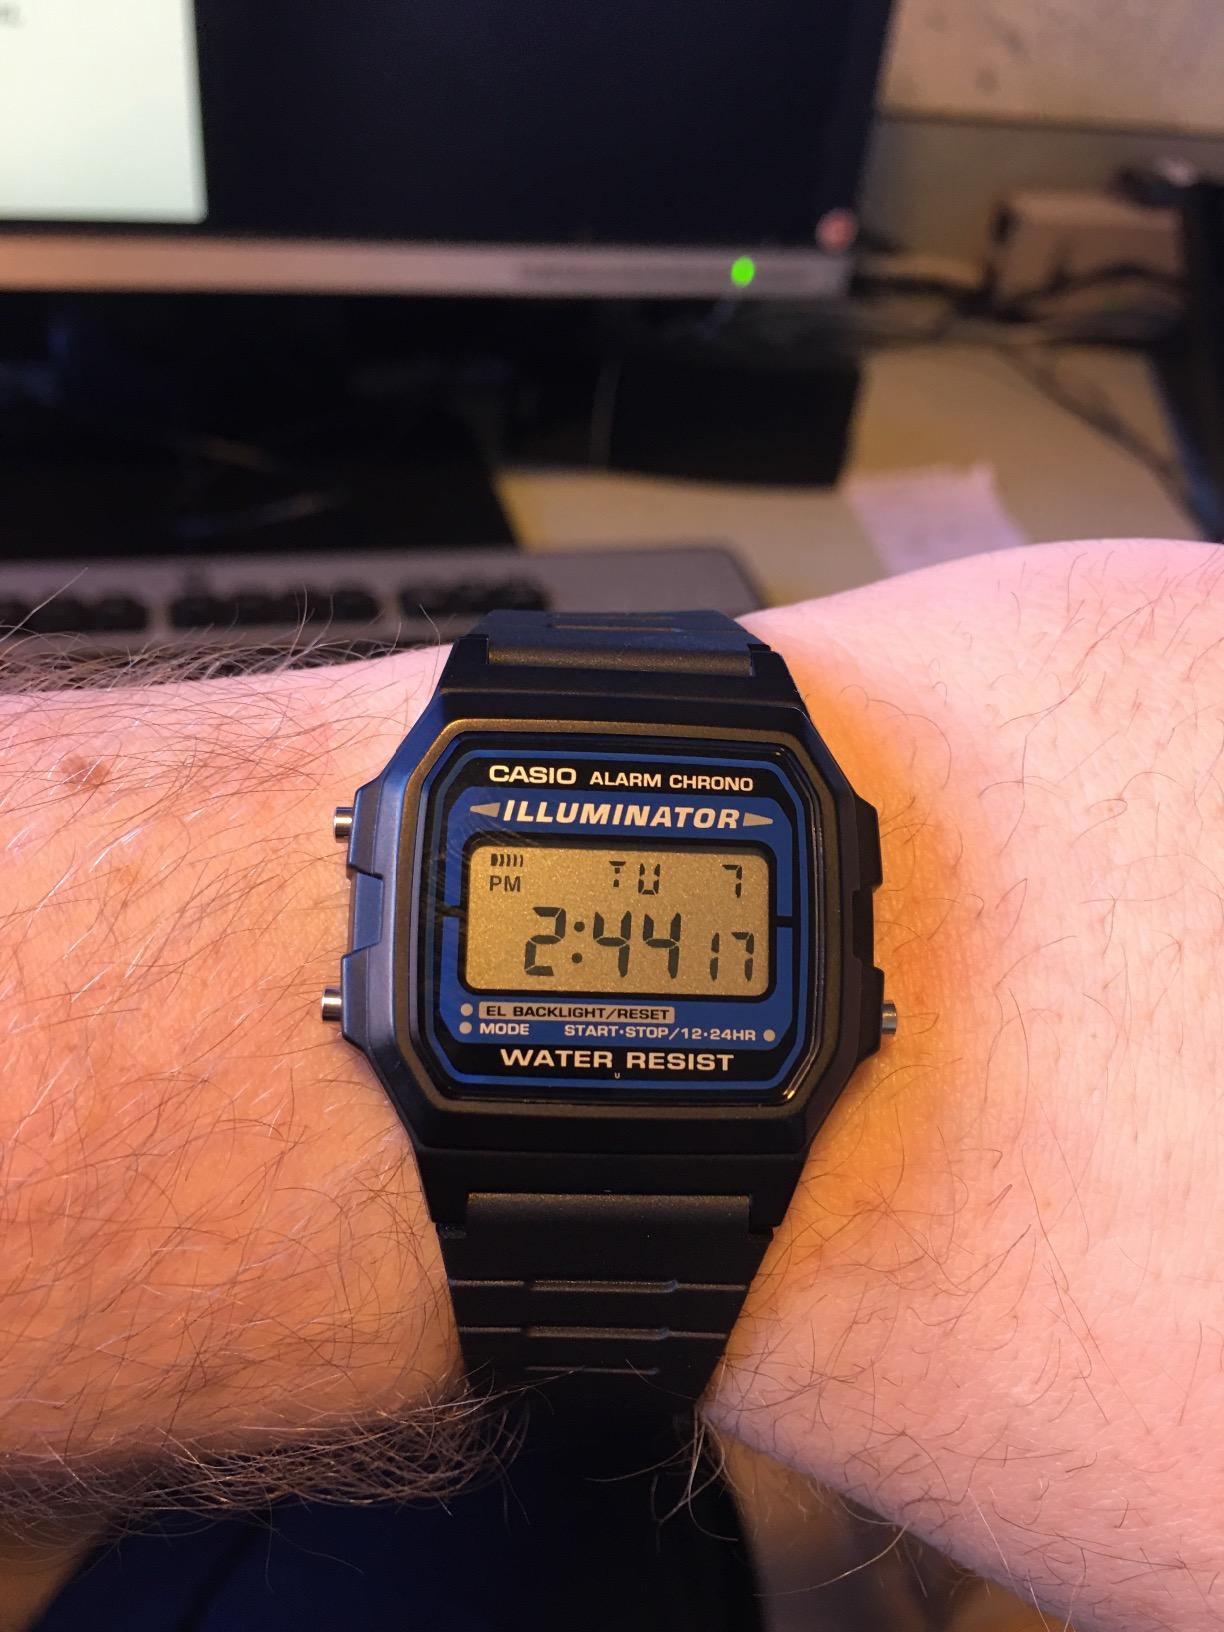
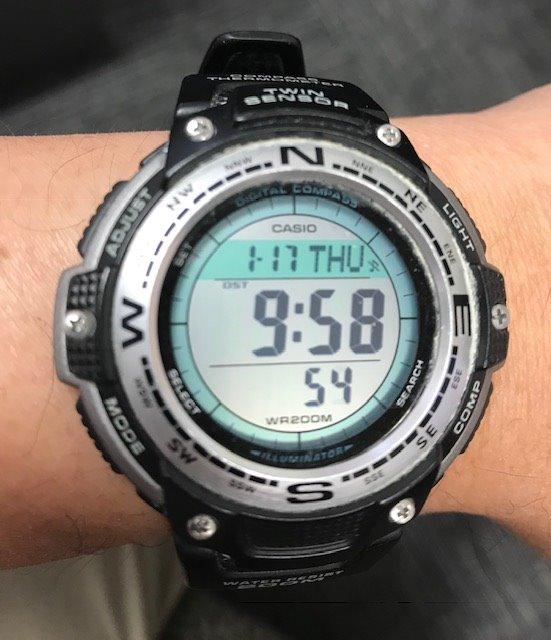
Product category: accessories_watch
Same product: no